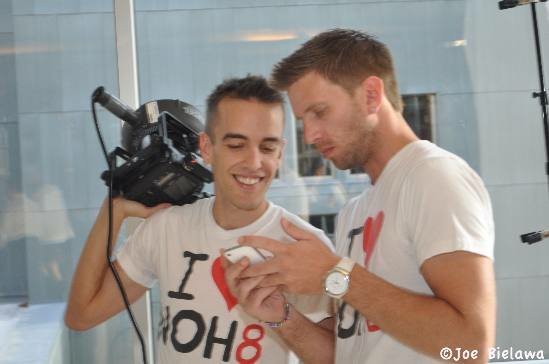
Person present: Yes